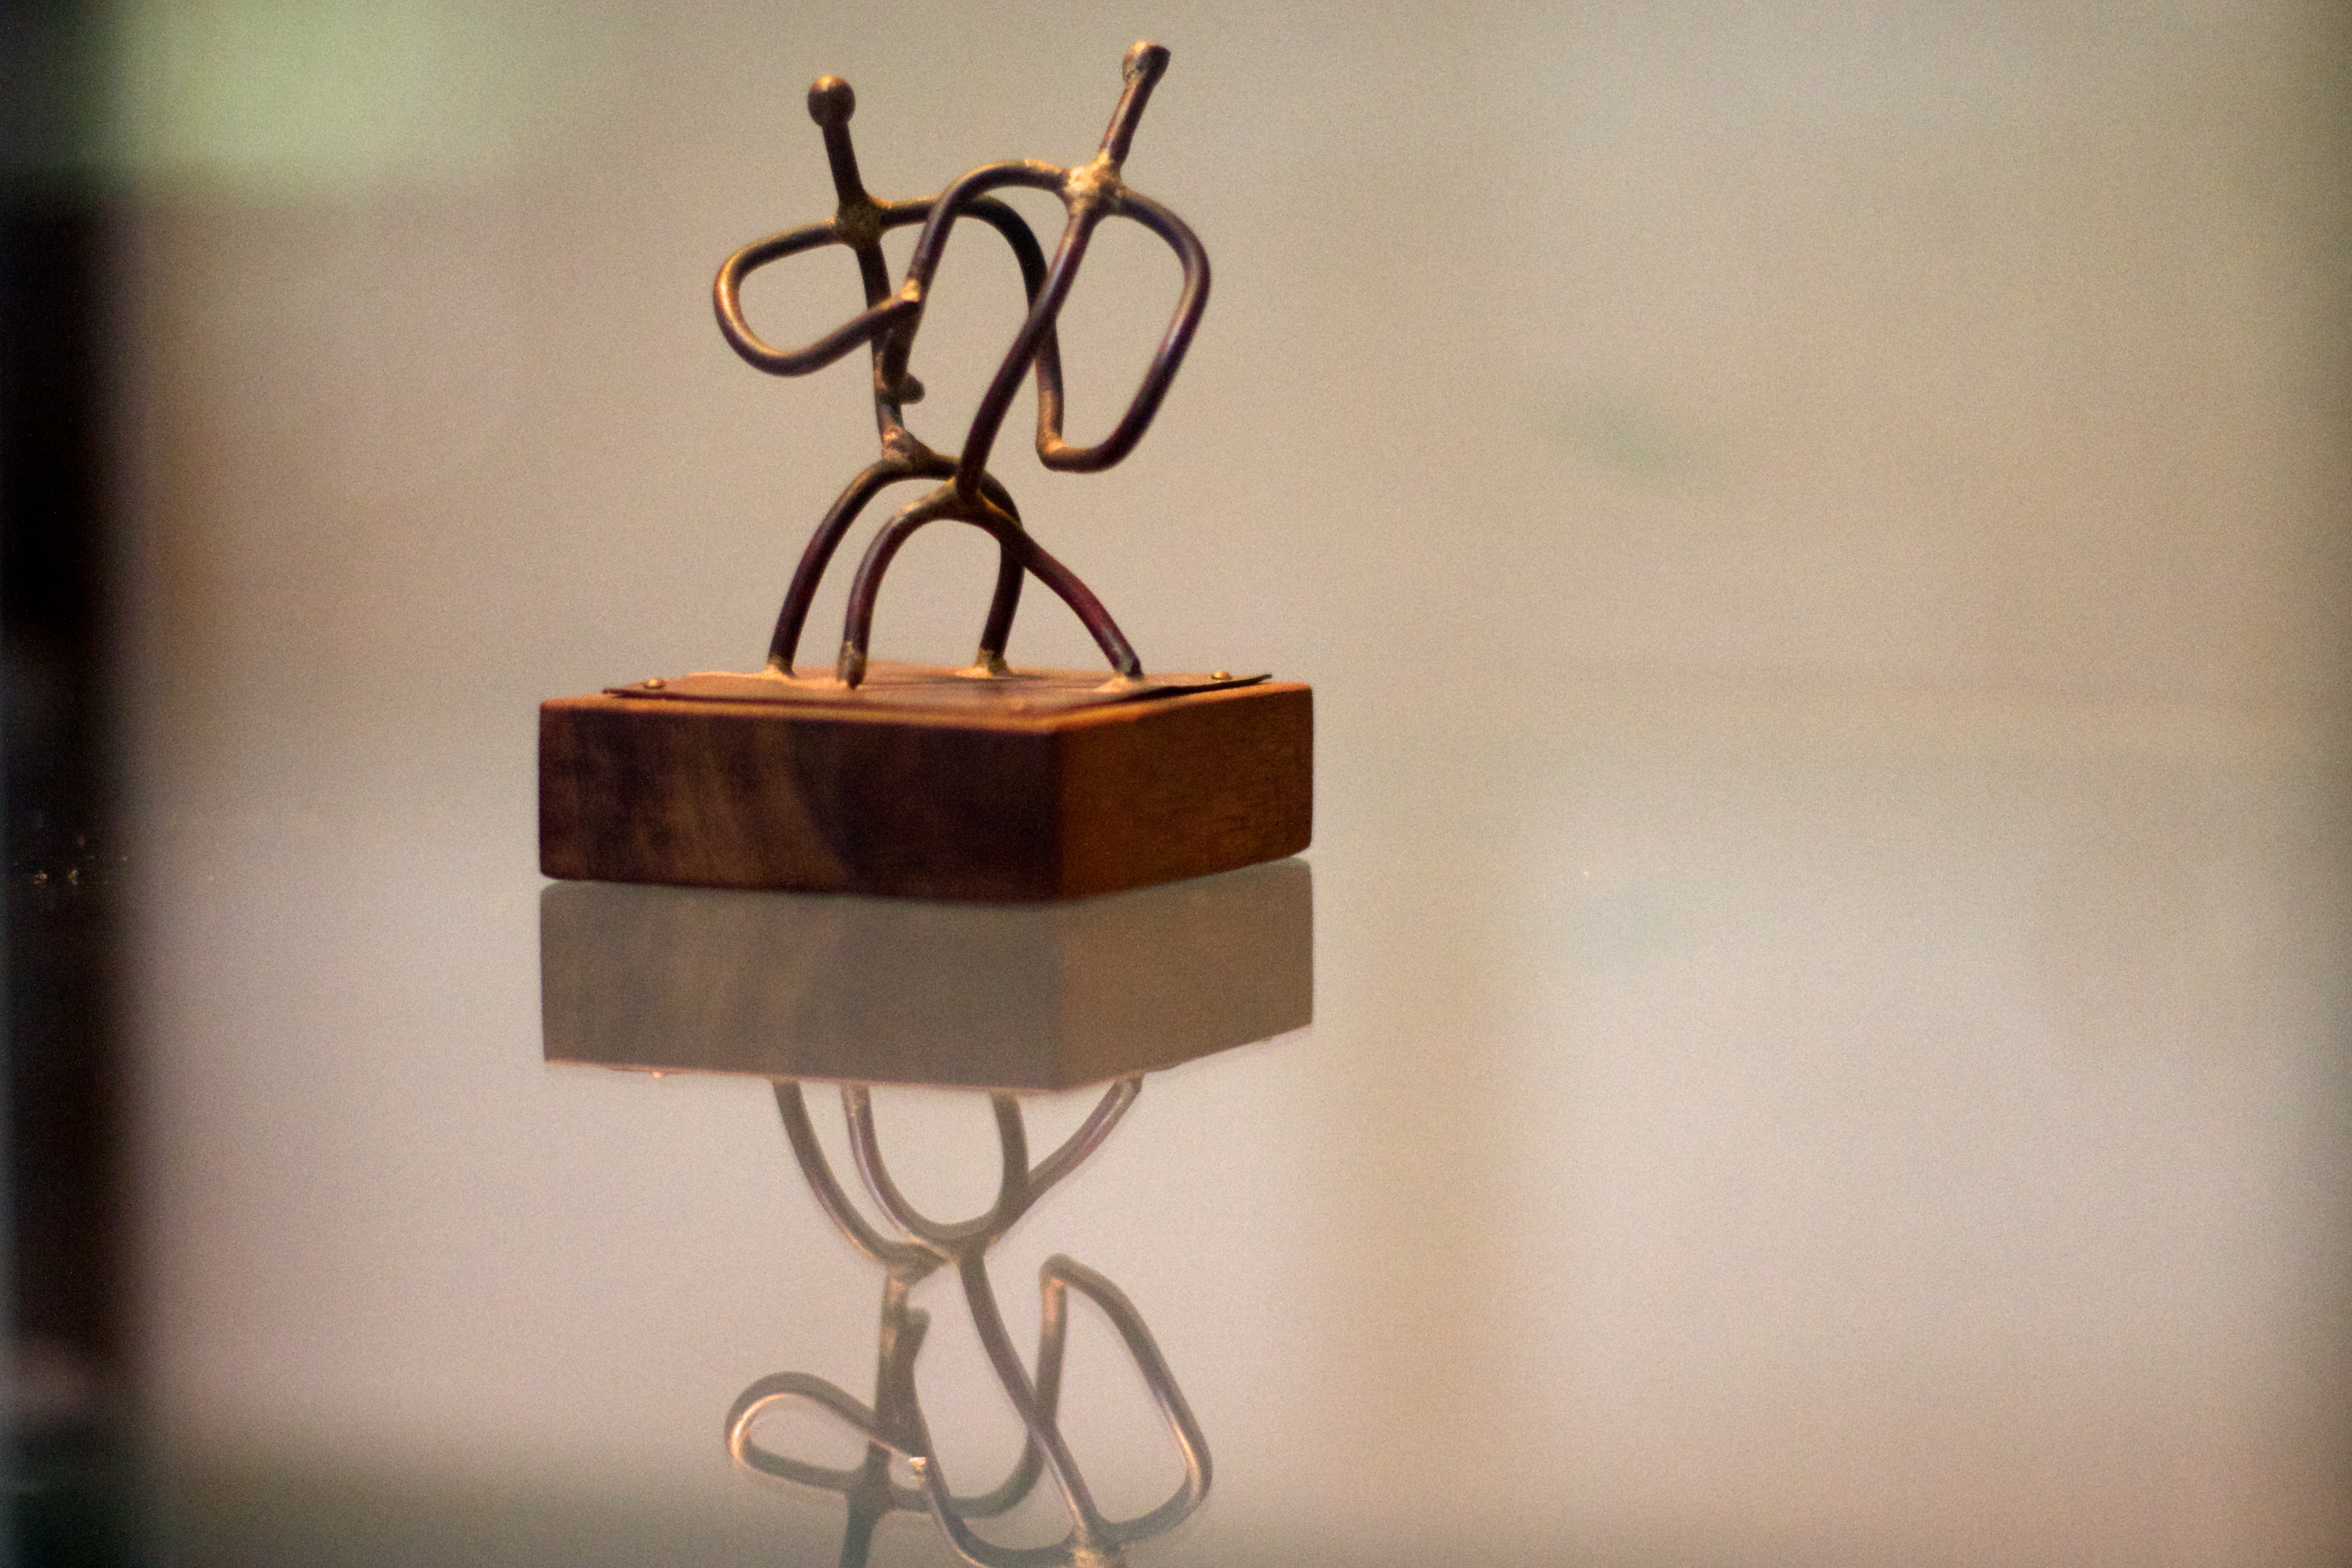
light, wood, white, glass, lamp, candle, lighting, art, light fixture, iron